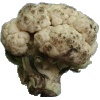
Label: Cauliflower 1